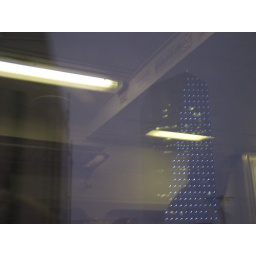
Cesar Pelli's tower in the snow from rail car